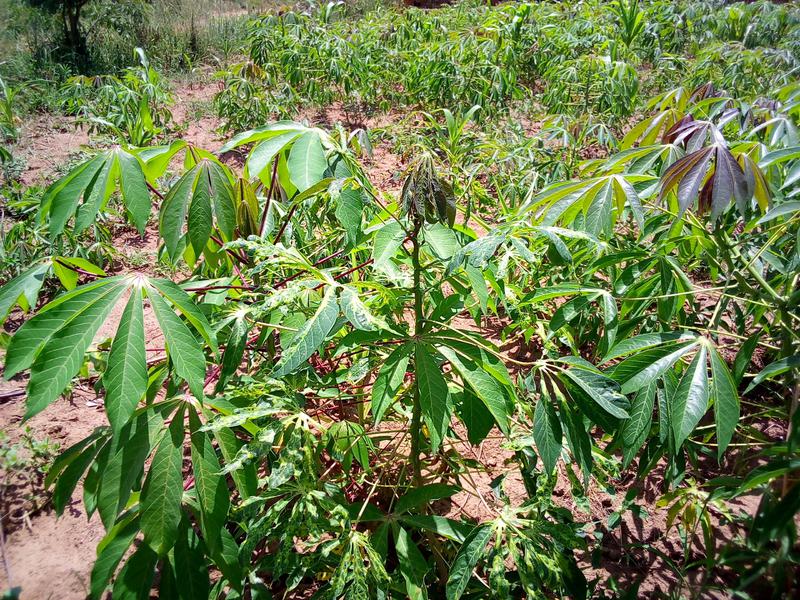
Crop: cassava
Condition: healthy